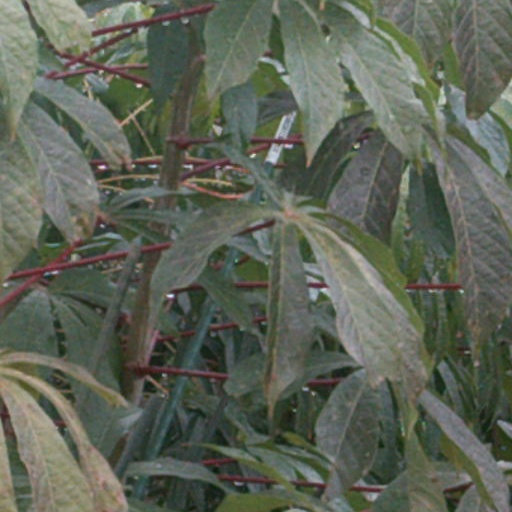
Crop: cassava